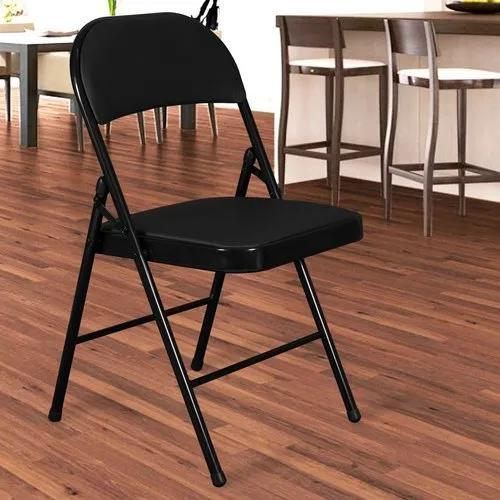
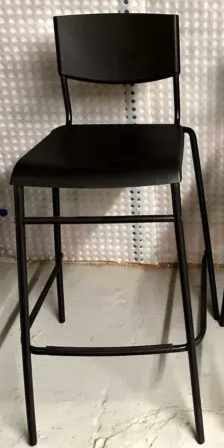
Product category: stool
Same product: no